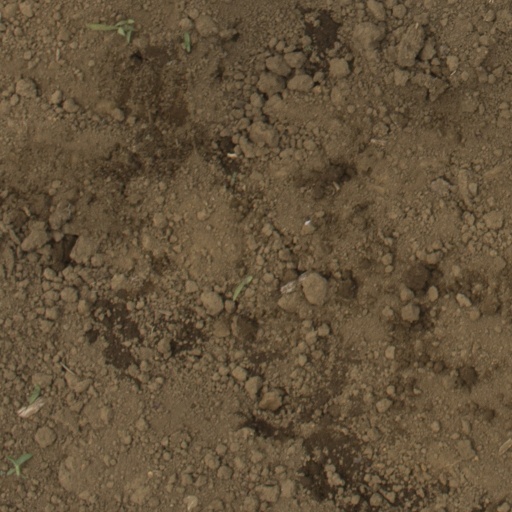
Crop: Jerusalem artichoke